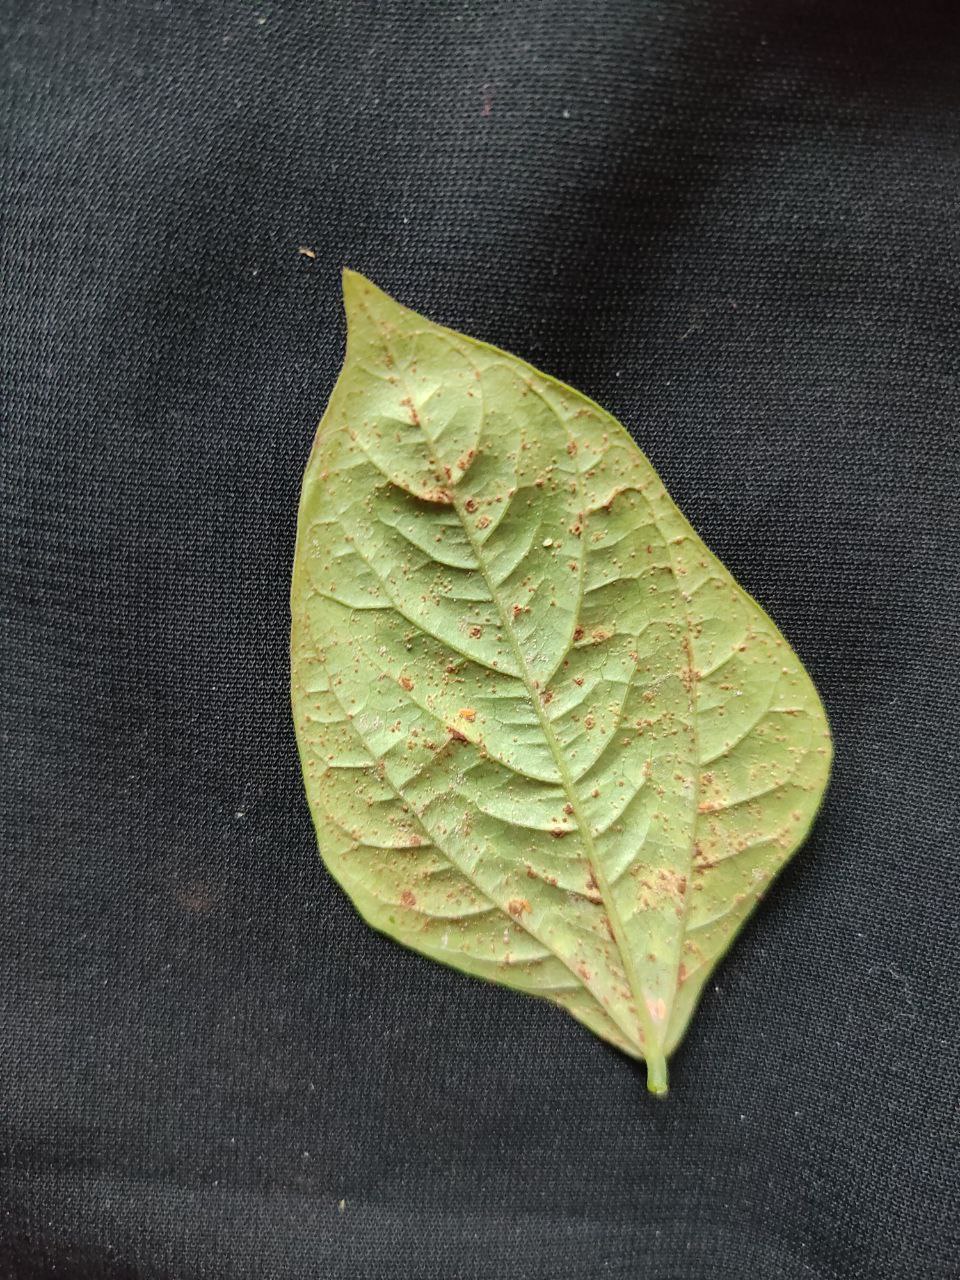
Crop: cowpea
Leaf condition: Septoria leaf spot